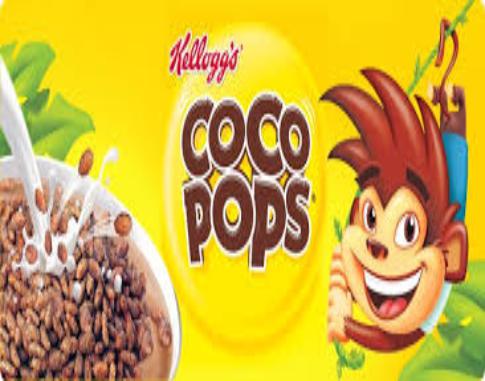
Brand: Coco Pops
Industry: Food